Dean Rankine

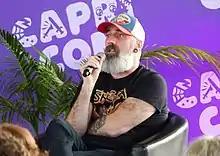
Dean Rankine, 2022

Dean Rankine is an Australian comics artist, writer and illustrator. Rankine's work has appeared in many comics, books and magazines.